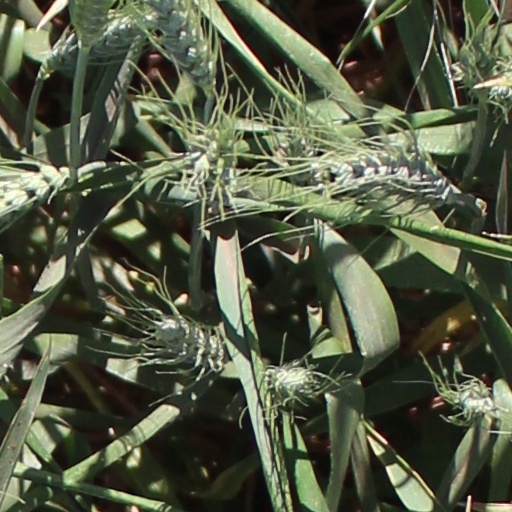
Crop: wheat